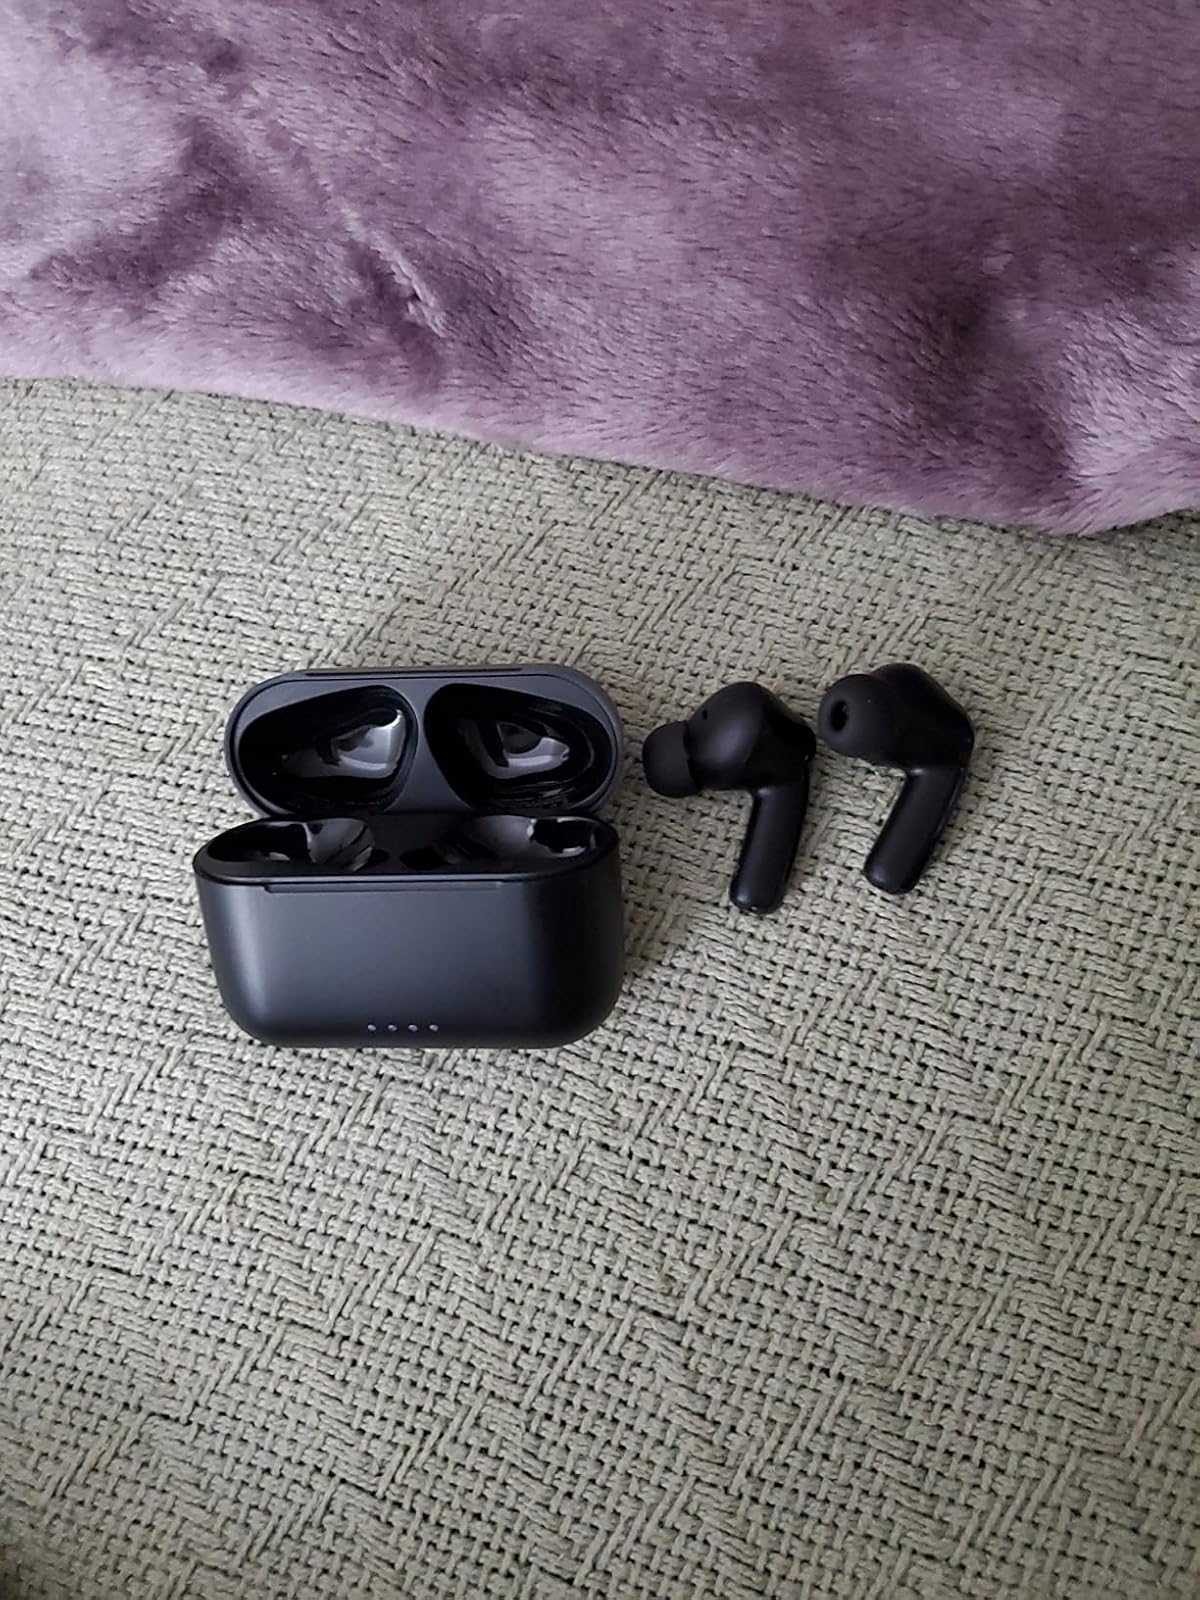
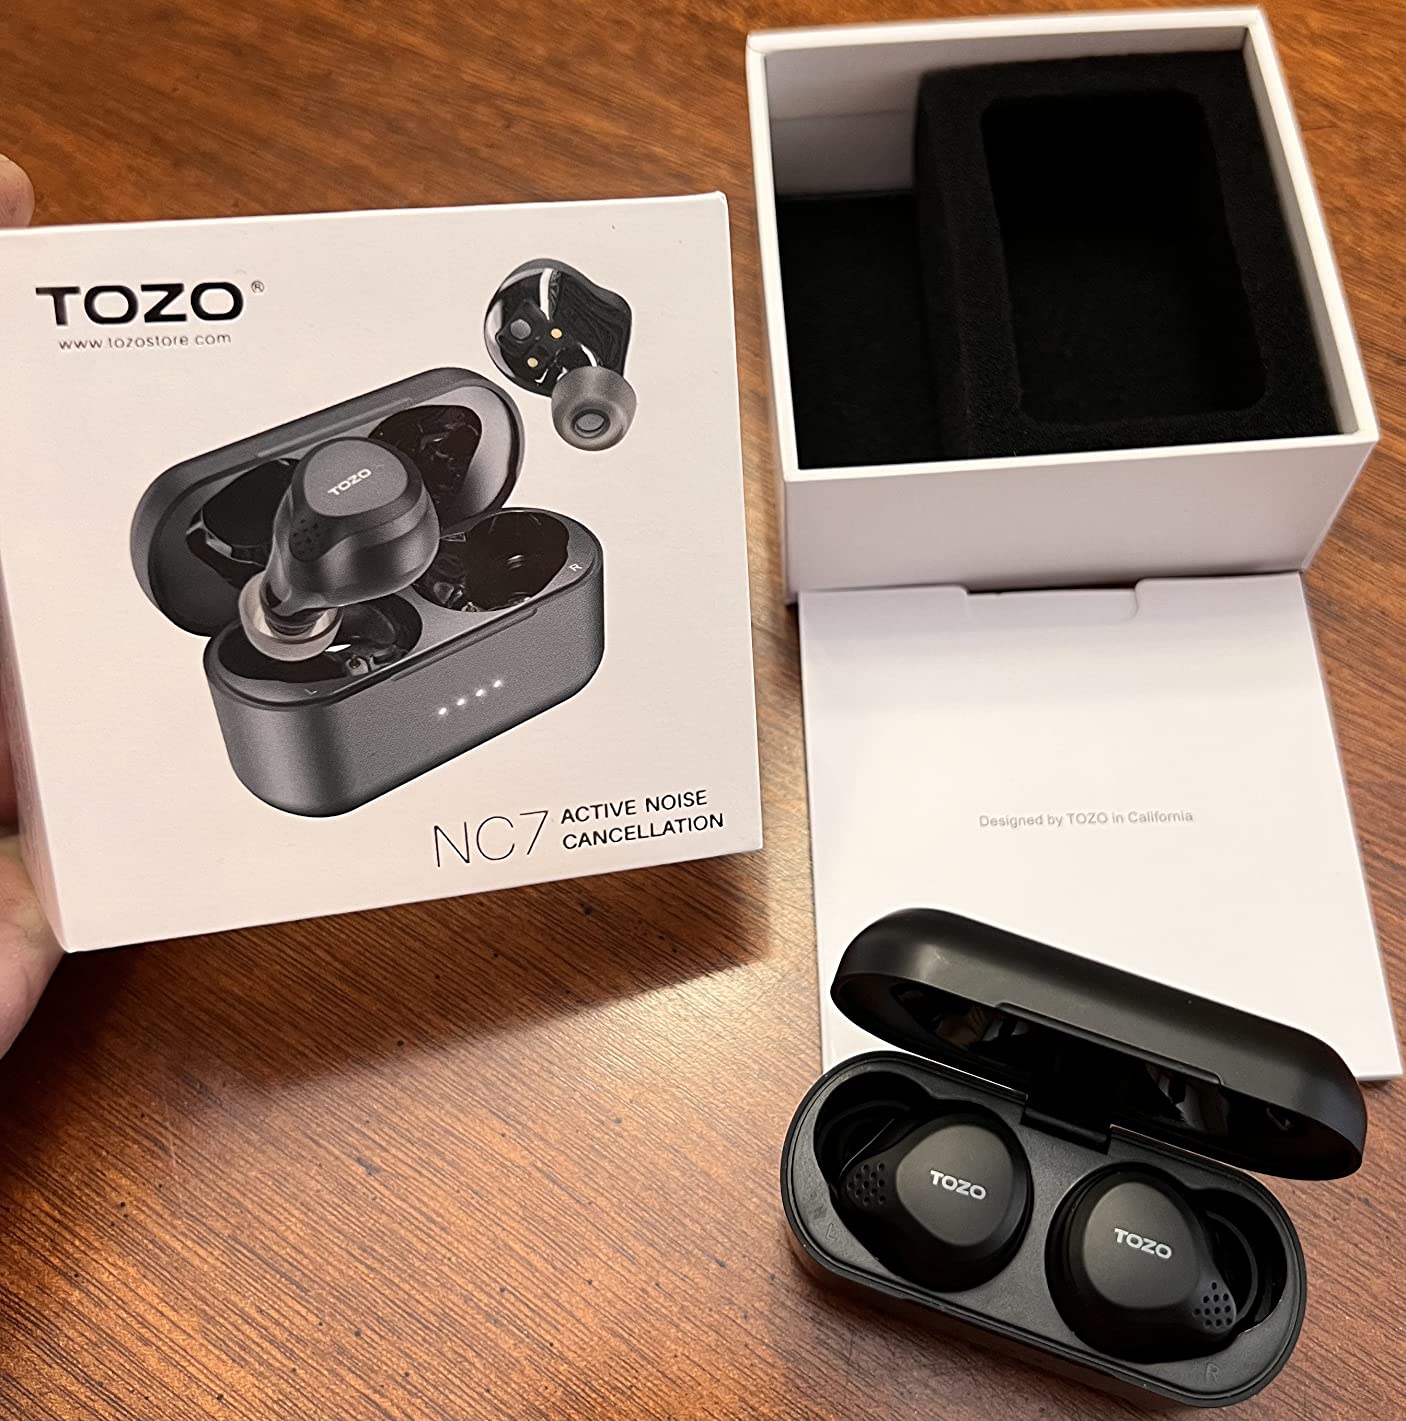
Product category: earbuds
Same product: no